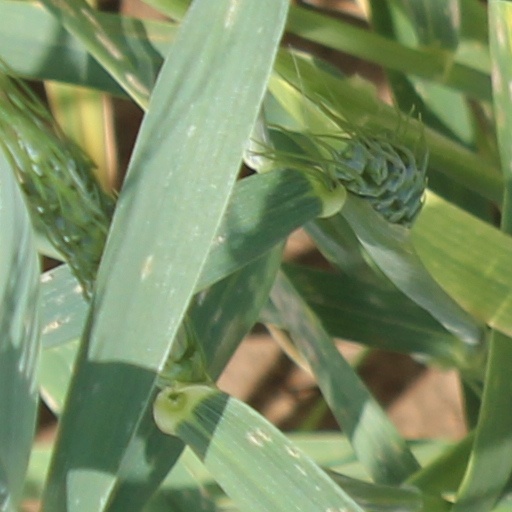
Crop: wheat